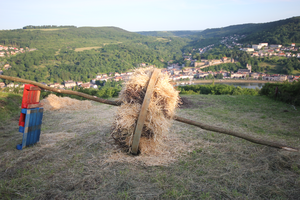
Contz-les-Bains - La roue bourrée avec les sarments de vignes et la paille
La fête de la Saint-Jean d'été, traditionnellement accompagnée de grands feux de joie, est la fête de Jean le Baptiste, le 24 juin.
Le Stromberg, en luxembourgeois Strombierg, est une colline située dans le département de la Moselle, en région Grand Est, aux confins de la France et du Luxembourg.